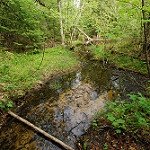
Scene: Outdoor